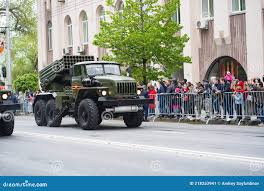
Label: Self Propelled Artillery